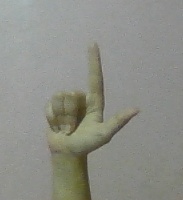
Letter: laam